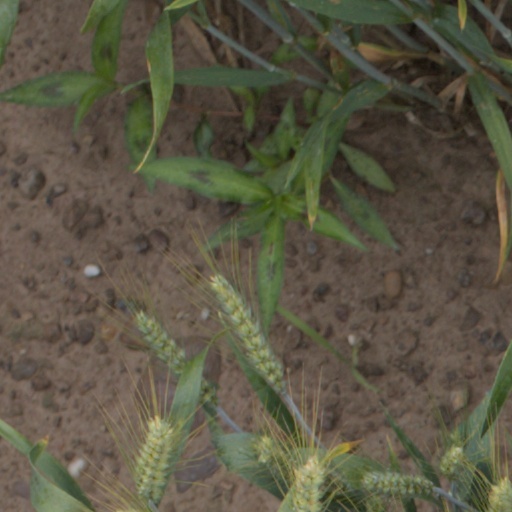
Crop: wheat